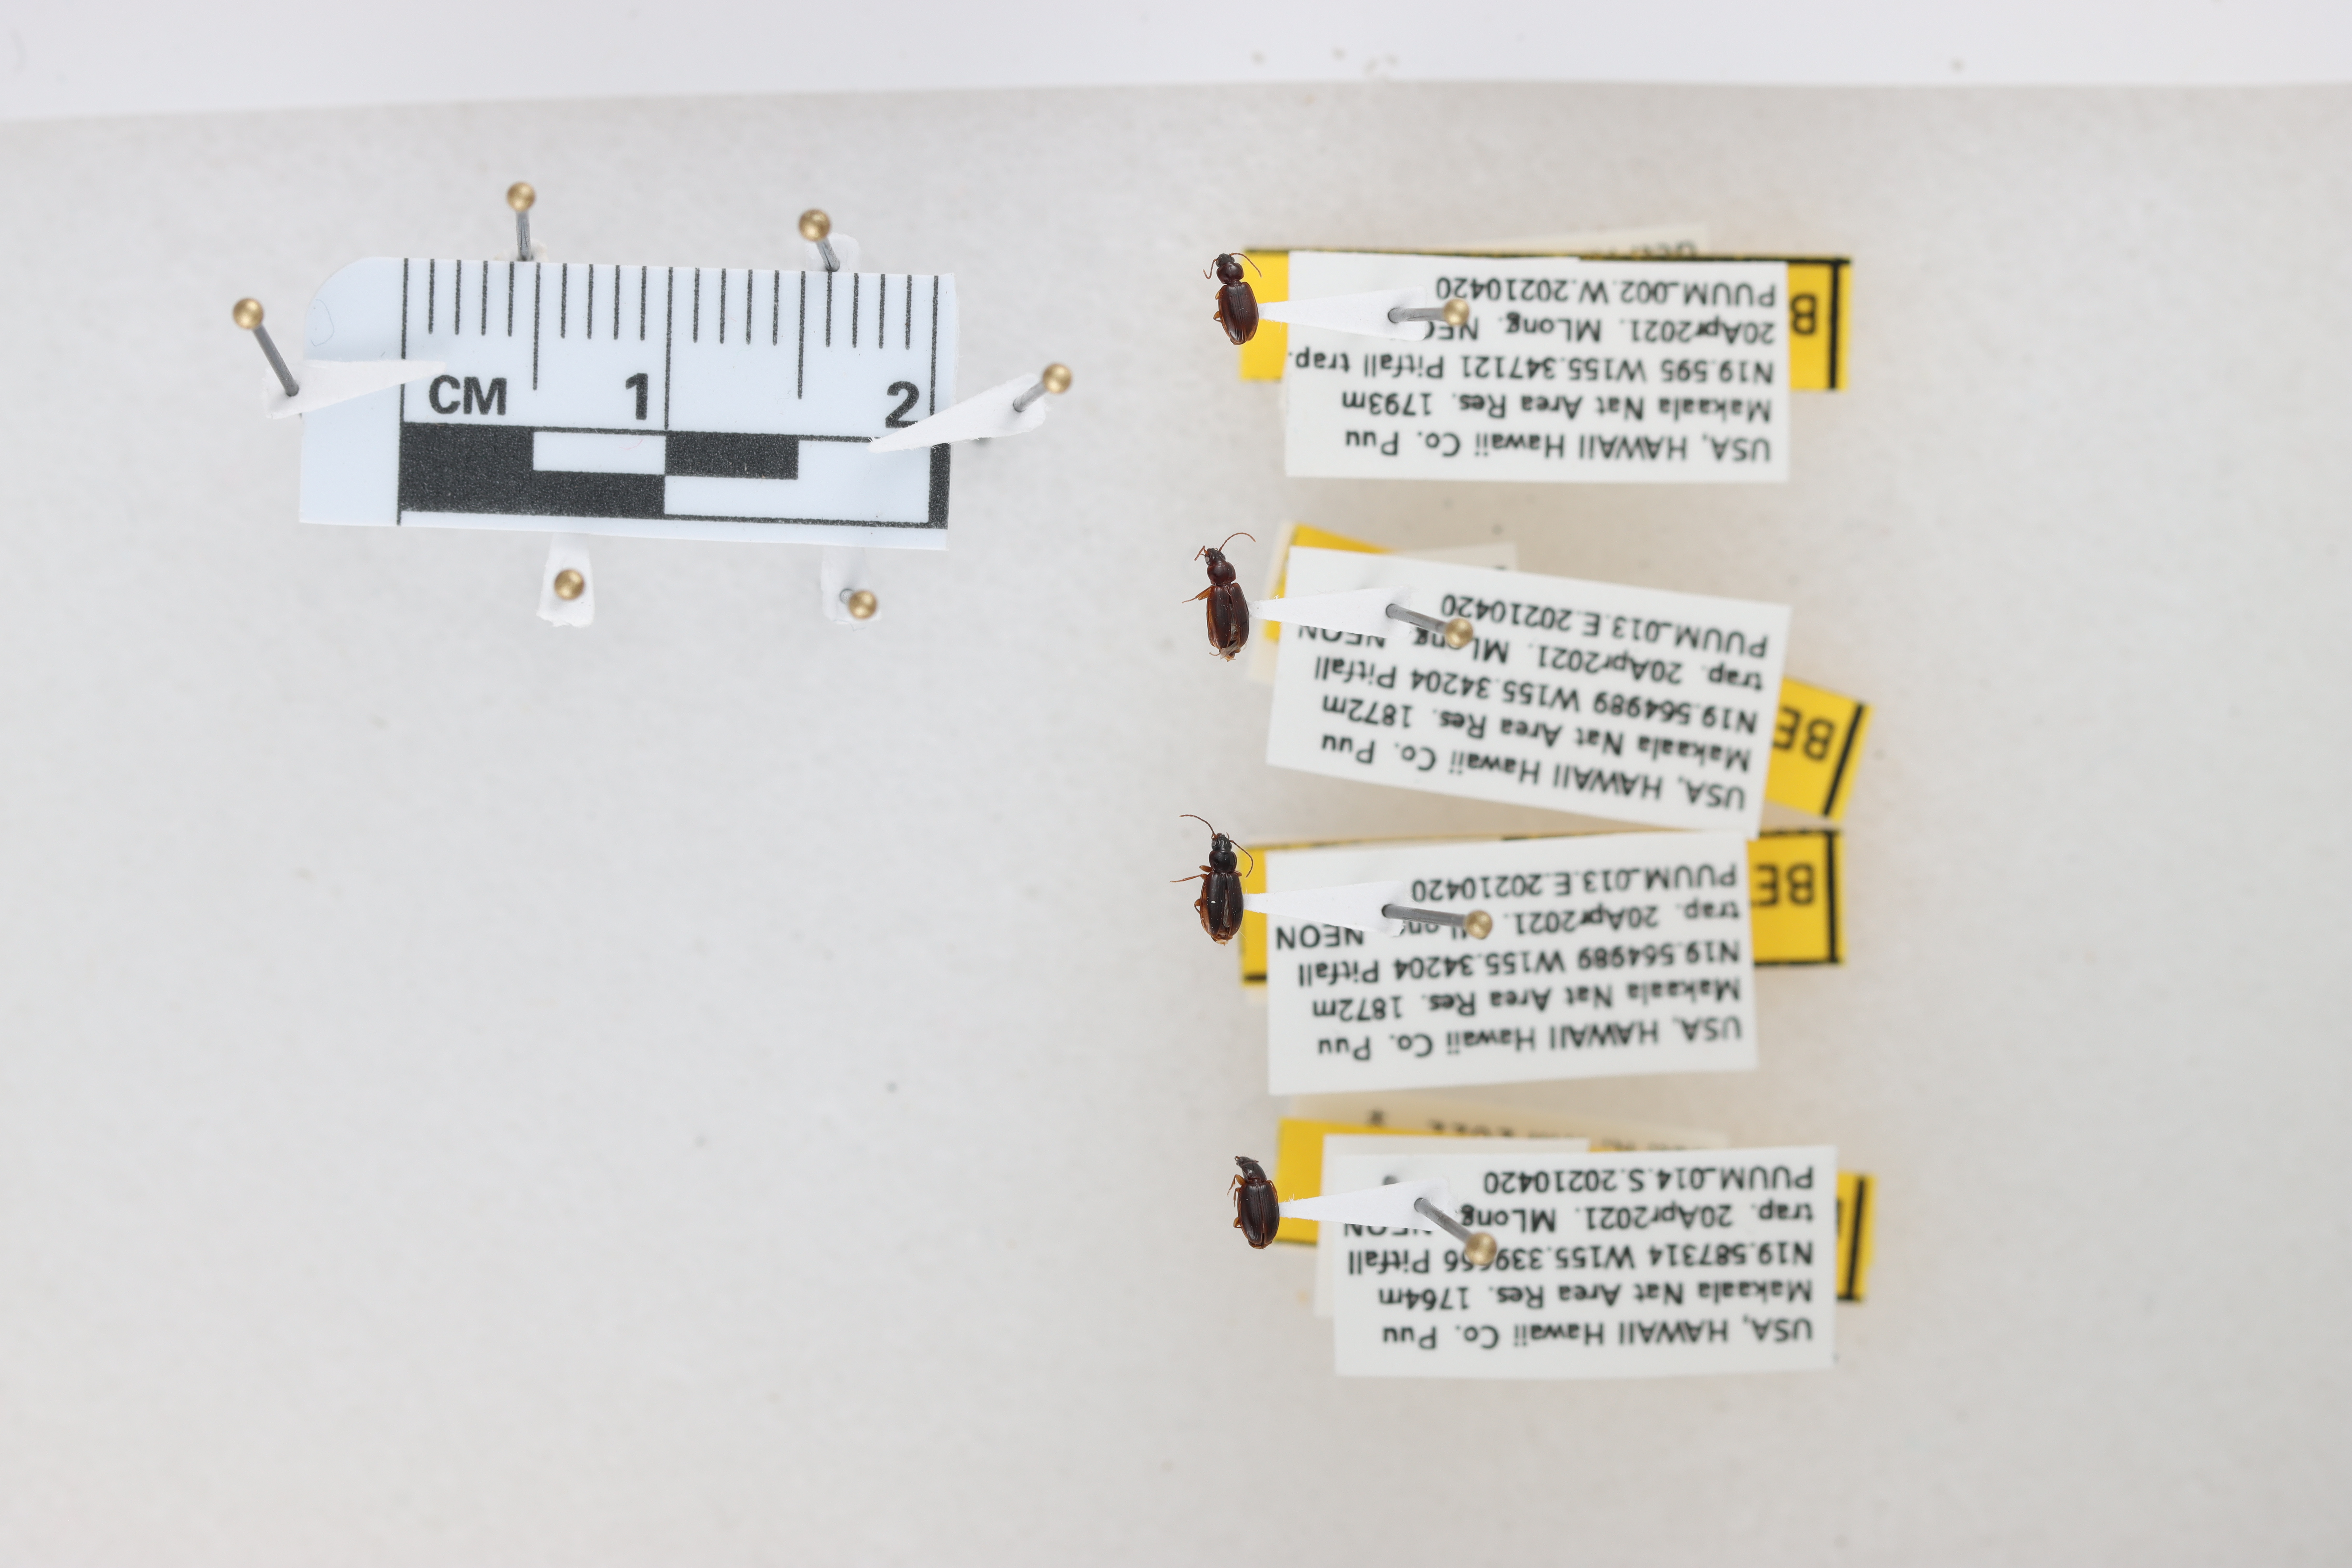
Beetle 1 — elytra length: 0.224 cm, elytra max width: 0.143 cm, basal pronotum width: 0.071 cm

Beetle 2 — elytra length: 0.0 cm, elytra max width: 0.0 cm, basal pronotum width: 0.0 cm

Beetle 3 — elytra length: 0.0 cm, elytra max width: 0.0 cm, basal pronotum width: 0.0 cm

Beetle 4 — elytra length: 0.227 cm, elytra max width: 0.147 cm, basal pronotum width: 0.064 cm